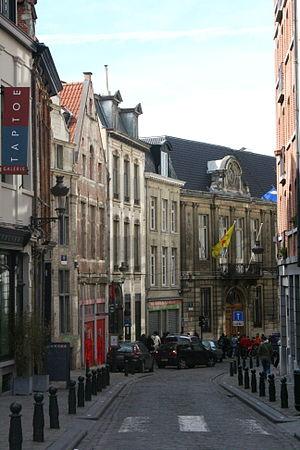
Rue du chêne, Bruxelles (Belgique)
La rue du Chêne à Bruxelles, est une très ancienne voirie qui monte, avec une dénivellation de huit mètres, depuis la rue de l'Étuve et le célèbre Manneken Pis jusqu'à la place de la Vieille Halle aux Blés.